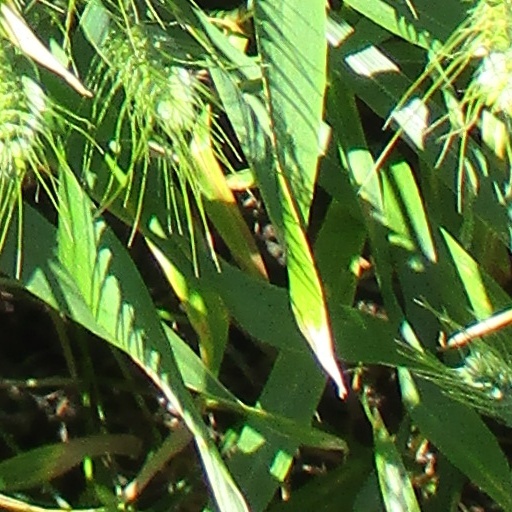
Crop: wheat